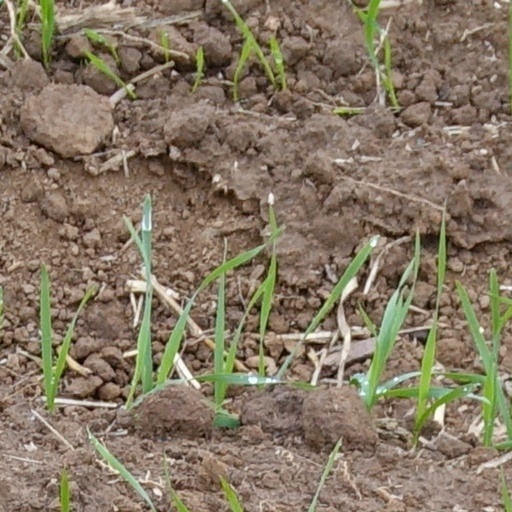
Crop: wheat